Paul Freeman (communist)

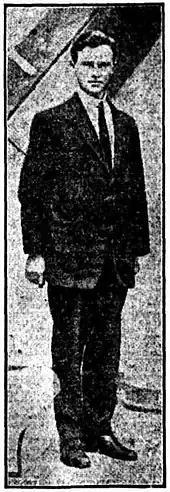
Photograph of Freeman published in "The Daily Standard" in 1919

Paul Freeman ( 1884 – 24 July 1921) was a political activist known for his deportation from Australia in 1919 and his subsequent role as a liaison between the Communist International and the Australian communist movement.